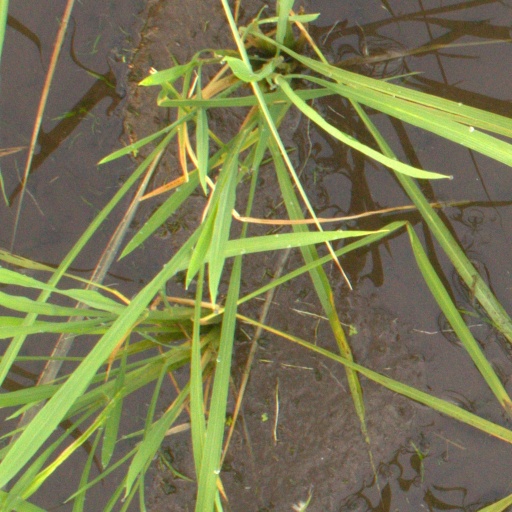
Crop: rice